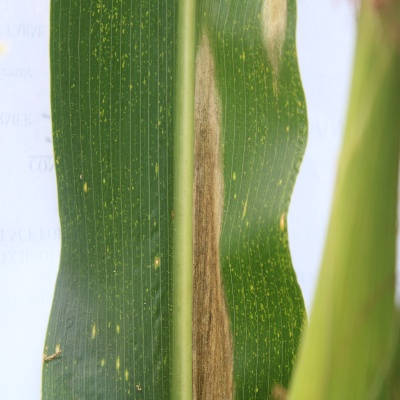
Crop: Maize
Condition: leaf blight